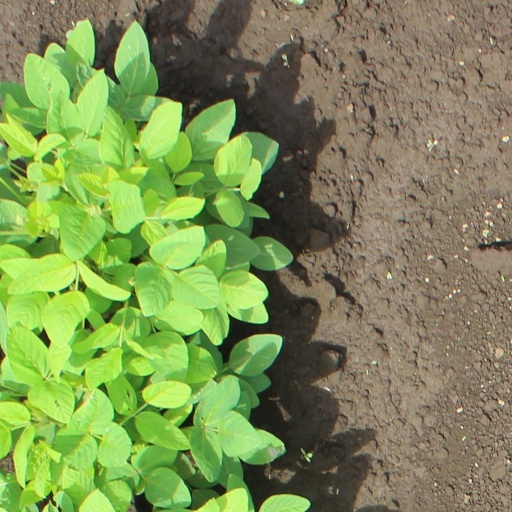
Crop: soybean